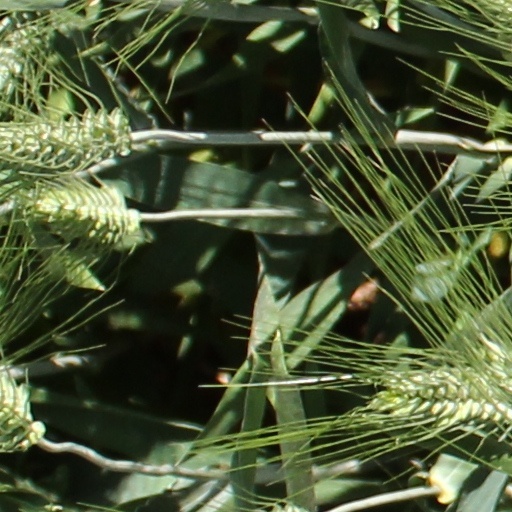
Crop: wheat